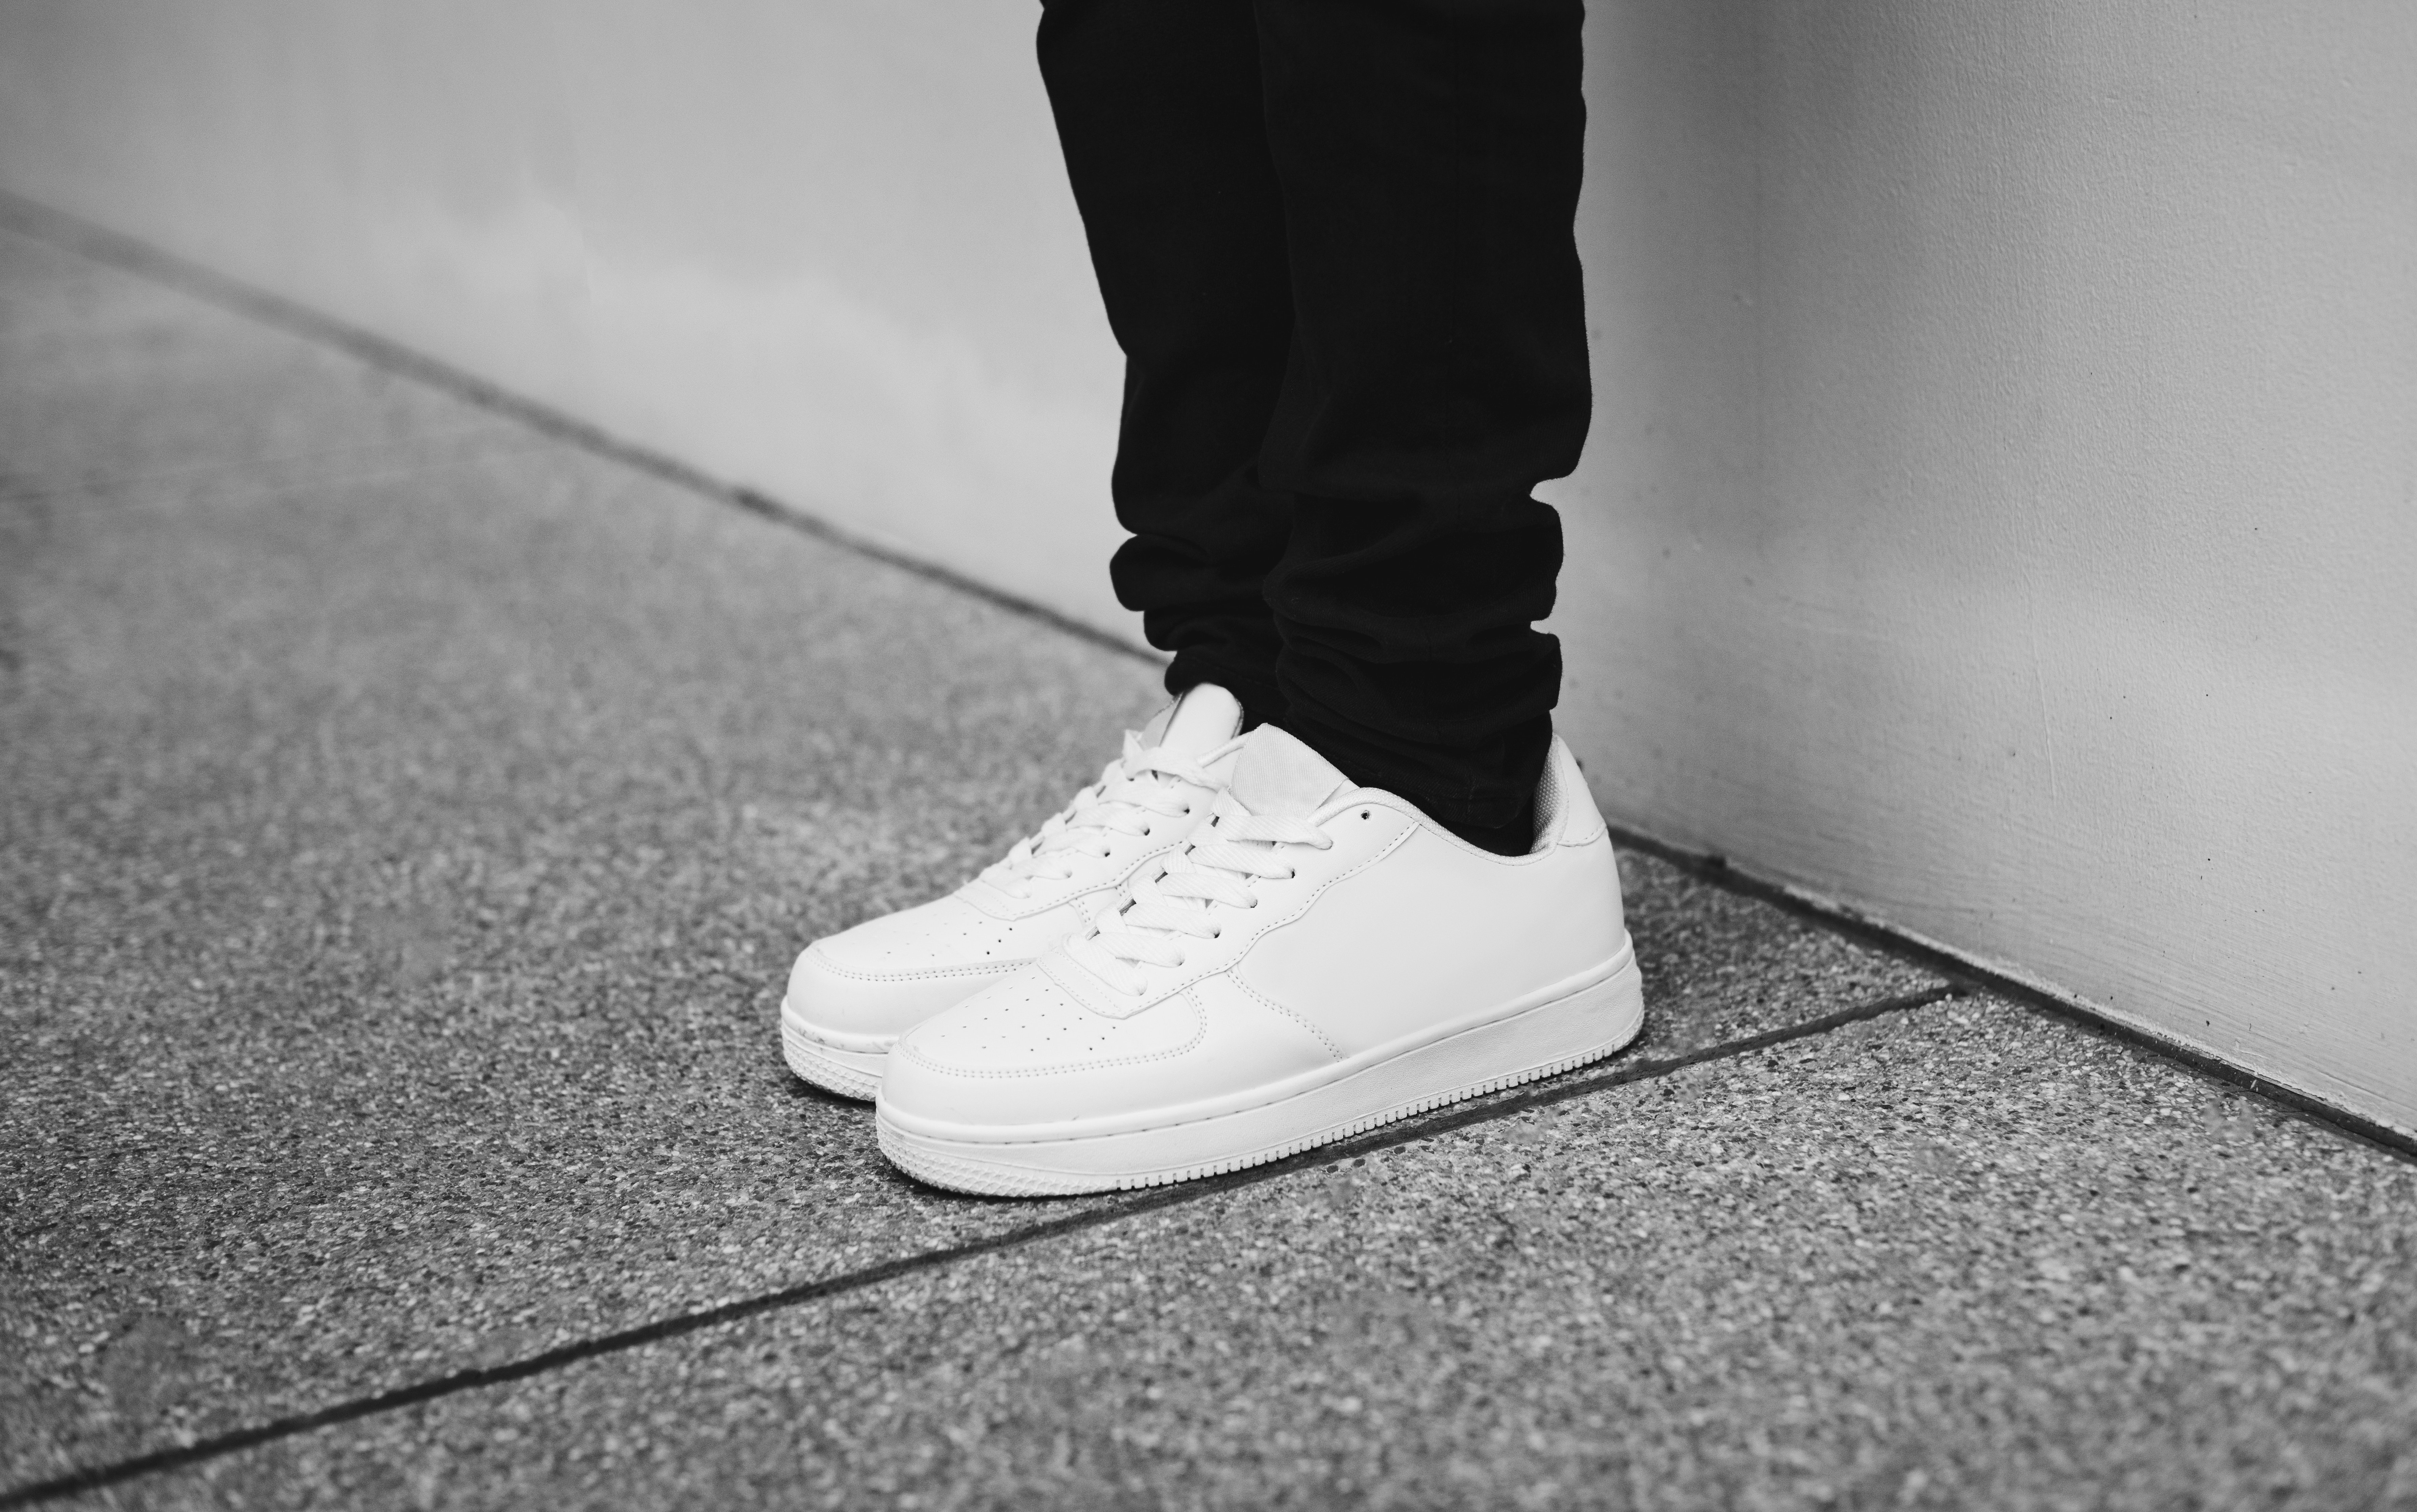
white, footwear, black, shoe, photograph, black and white, monochrome, standing, monochrome photography, leg, Plimsoll shoe, skate shoe, sportswear, jeans, human leg, ankle, photography, floor, sneakers, nike free, denim, athletic shoe, style, flooring, trousers, shadow, foot, leather